Fen (band)

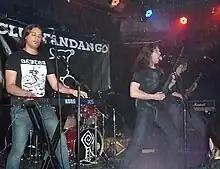
Fen live at the Bull & Gate, Kentish Town, London

Fen is a post-black metal band formed in 2006 and originating in the Fens of the East of England, a region from which the band draws much of their inspiration. They have released seven full-length studio albums and two EPs, and are currently signed to German label Prophecy Productions.